Daniel Quirk

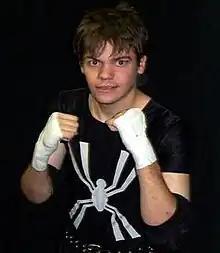

Daniel Michael Quirk (July 19, 1982 – May 28, 2005) was an American professional wrestler, known by his ring name Spider, who competed in several Northeastern and Mid-Atlantic independent promotions including Assault Championship Wrestling, Chikara, the Millennium Wrestling Federation, the National Wrestling Alliance, World Wrestling Alliance and World Xtreme Wrestling.